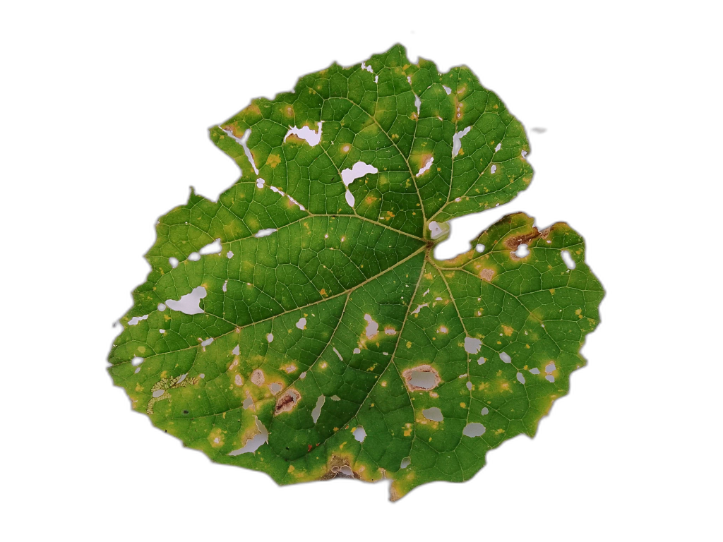
Crop: Zucchini
Label: Xanthomonas_Leaf_Spot